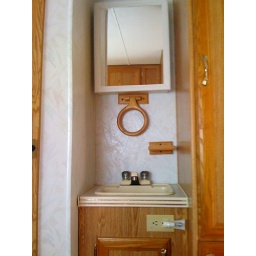
this is the sink right outside of bathroom and next to bed in first picturer